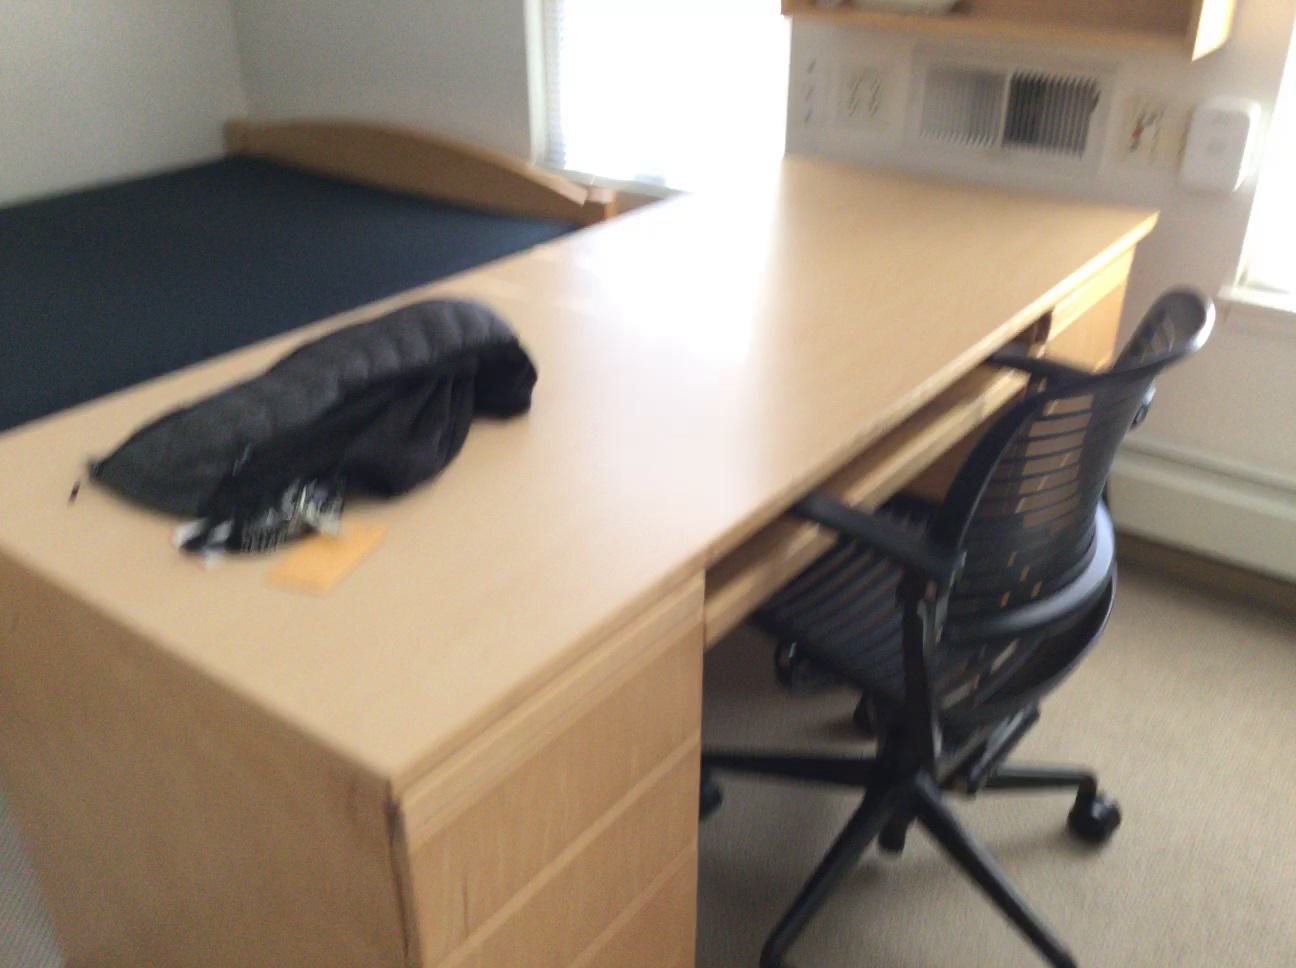
Question: Is the bed left of the radiator from the world's perspective? Final answer should be yes or no.
Answer: Yes